Kern Place

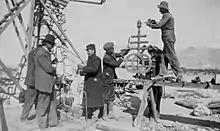
Building the Kern Place Gate, erected in 1916.

In 1916, Kern constructed a gate that formed an archway to the entrance of the neighborhood at the intersection of North Kansas Street and Robinson. The gate was made of iron and stone and cost $2,500. Kern found decedents of the Toltec and hired them to help build the gate.